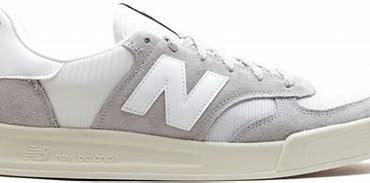
Brand: New
Model: Balance New Balance 300